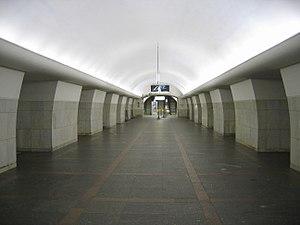
La liste des stations du métro de Moscou présente les stations des 12 lignes qui composent le métro de Moscou aujourd'hui.